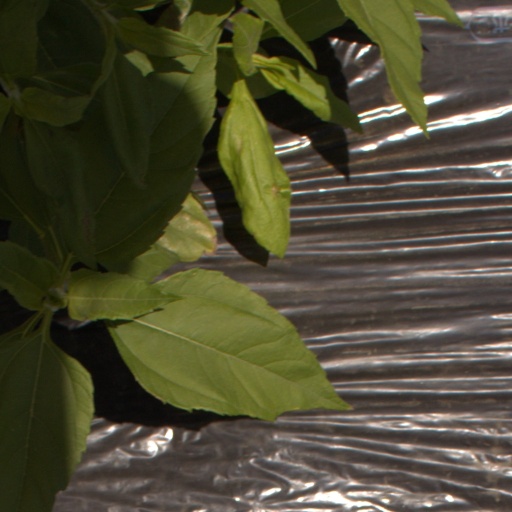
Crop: Jerusalem artichoke